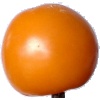
Label: yellow_tomato